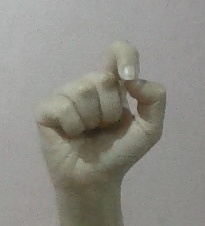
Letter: fa